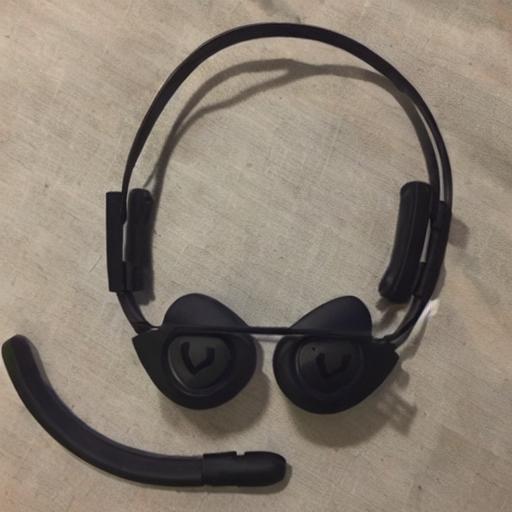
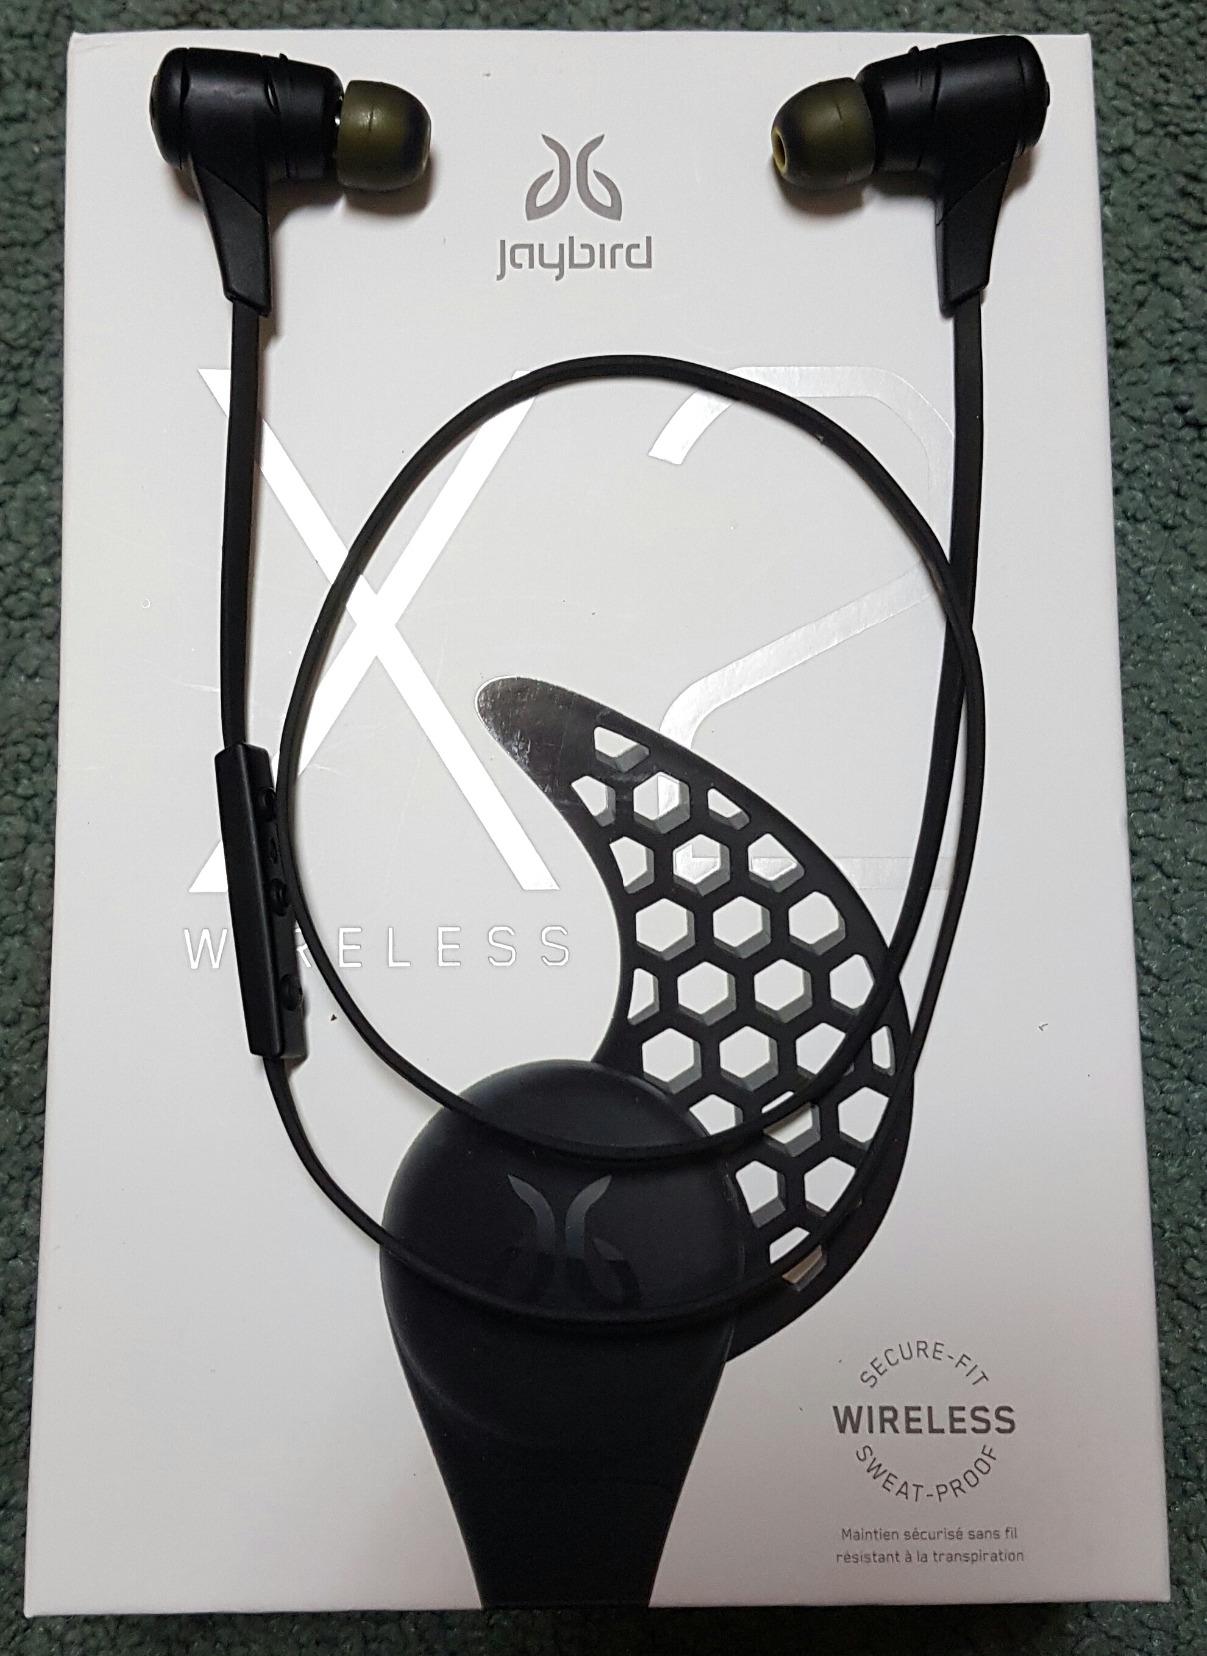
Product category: headphones
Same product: no